Myosin-light-chain phosphatase

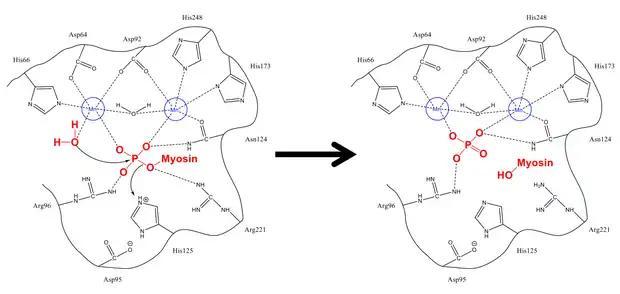
The mechanism of PP1 for myosin phosphatase, with critical enzyme residues shown. The substrates and products are bold and in red, and the manganese ions are in blue. The alcohol group shown on myosin after dephosphorylation is the alcohol on Ser-19.

The regulatory pathways of MLC kinase have been well-established, but until the late 1980s, it was assumed that myosin phosphatase was not regulated, and contraction/relaxation was entirely dependent on MLC kinase activity. However, since the 1980s, the inhibiting effect of rho-associated protein kinase has been discovered and thoroughly investigated. RhoA GTP activates Rho-kinase, which phosphorylates the MYPT1 at two major inhibitory sites, Thr-696 and Thr-866. This fully demonstrates the value of the MYPT1, not only to increase reaction rate and specificity, but also to greatly slow down the reaction. However, when telokin is added, it effectively undoes the effect of Rho-kinase, even though it does not dephosphorylate MYPT1.